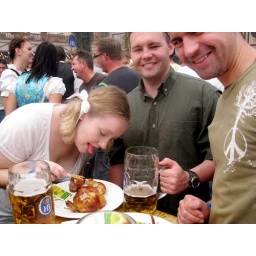
Oktoberfest chickens are the tastiest birds in the world!